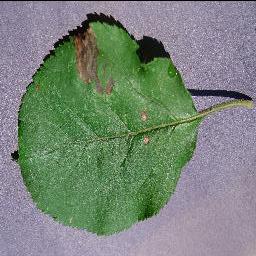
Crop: apple
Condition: black_rot